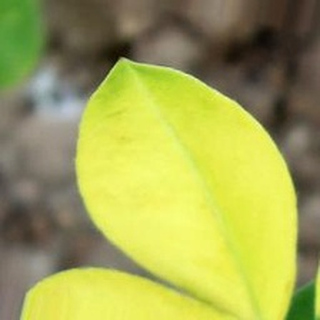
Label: groundnut_nutrition_deficiency